Mare Serenitatis

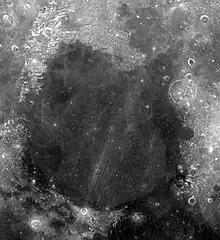
Photograph of Mare Serenitatis

Mare Serenitatis (Latin "serēnitātis", the "Sea of Serenity") is a lunar mare located to the east of Mare Imbrium on the Moon. Its diameter is .